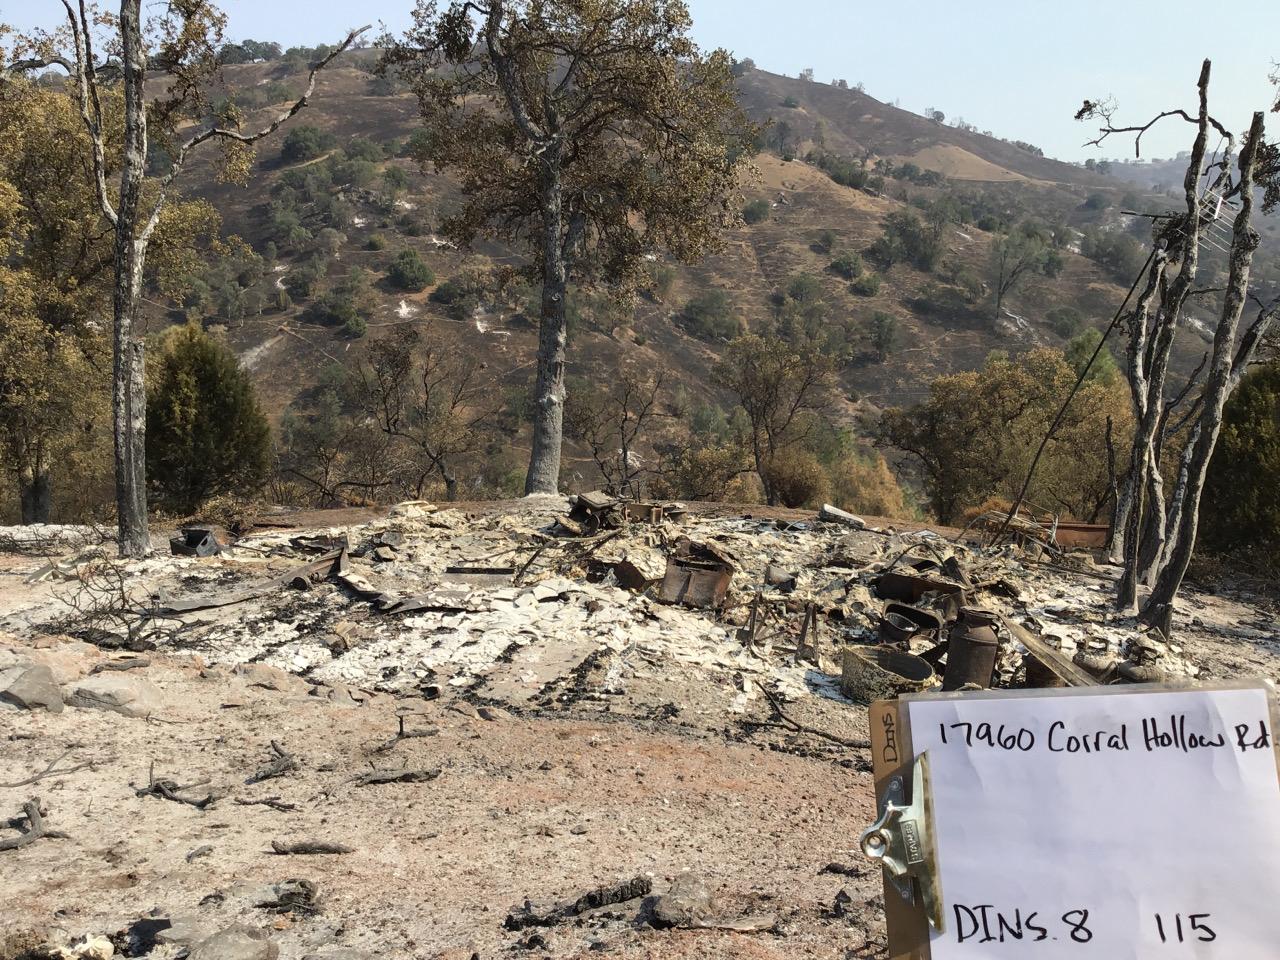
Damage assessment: destroyed